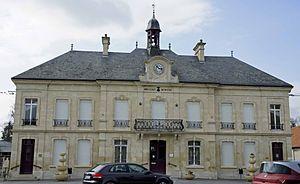
Vue de la Mairie de BOult sur Suippe.
Boult-sur-Suippe est une commune française, située dans le département de la Marne en région Grand Est.